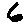
Label: 6